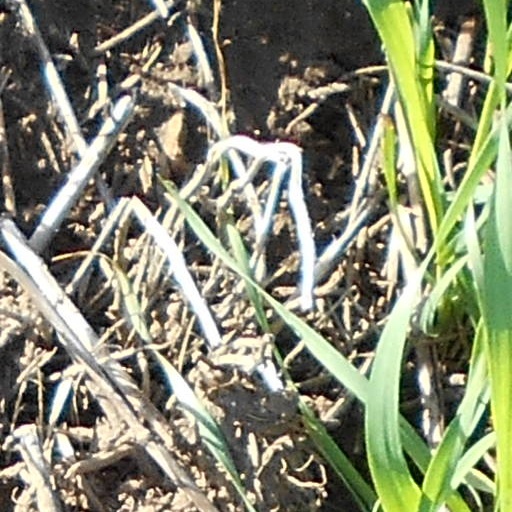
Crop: wheat